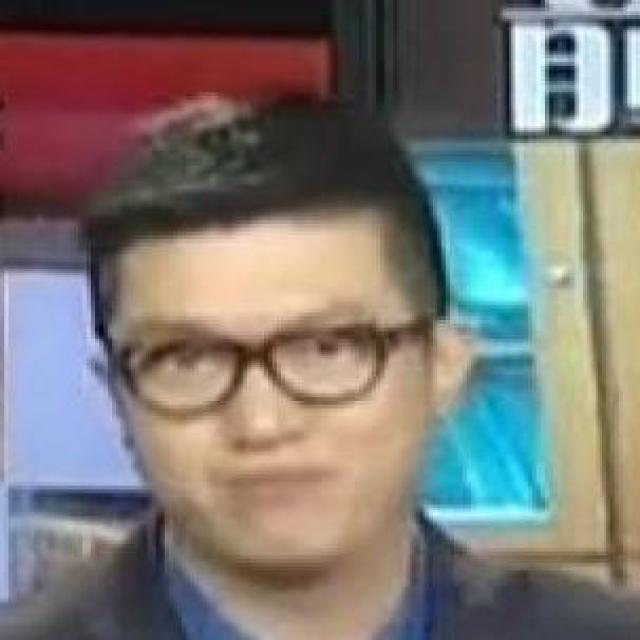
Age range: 21-44